Jaro, Iloilo City

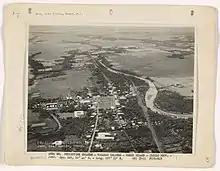
Aerial view of Jaro, circa early 1900s.

By Executive Order No. 97 of December 6, 1915 of the American government, Leganes was removed from the municipality of Santa Barbara and made a part of Jaro with effect on January 1, 1916. Leganes was separated from the municipality of Jaro and made its own municipality with effect on January 1, 1940, by virtue of Executive Order No. 241 of December 23, 1939.